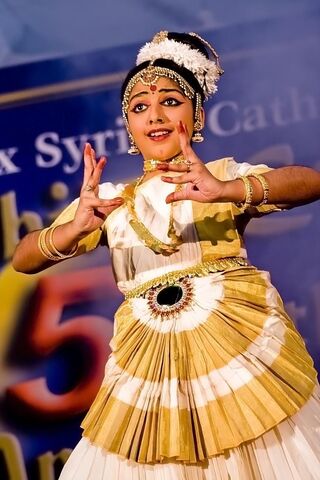
Dance form: mohiniyattam